Jigar

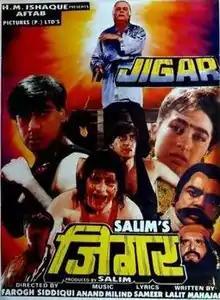
Film poster

Jigar is a 1992 Indian Hindi-language martial arts film directed by Farogh Siddique.It is the 2nd movie of Ajay Devgn. It was released during the Diwali weekend and proved to be a successful hit. The plot is inspired by the 1989 American film "Kickboxer".